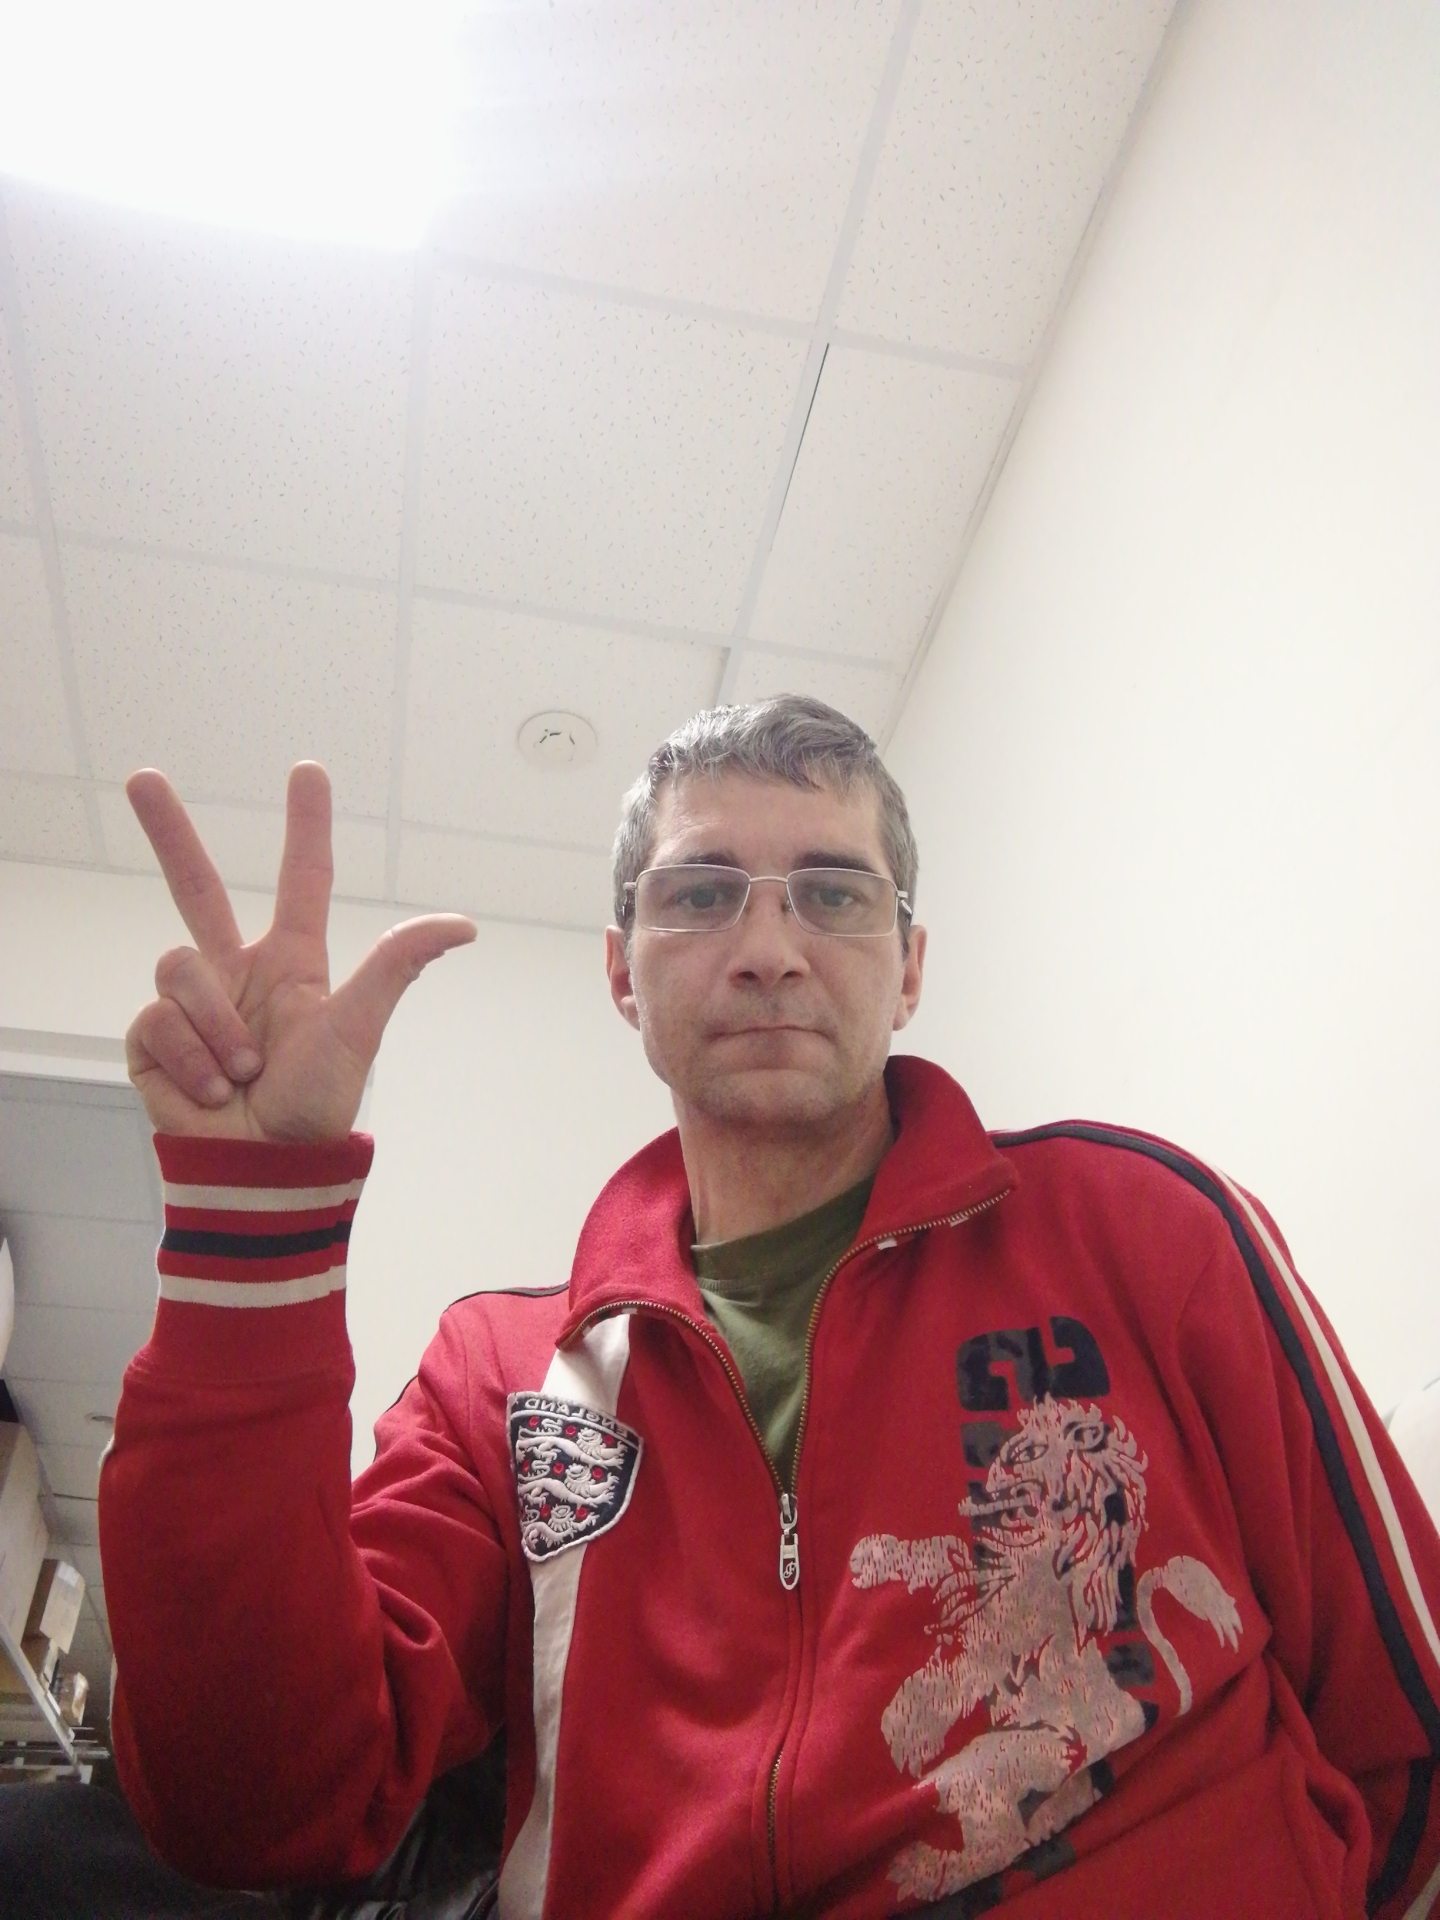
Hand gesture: three2